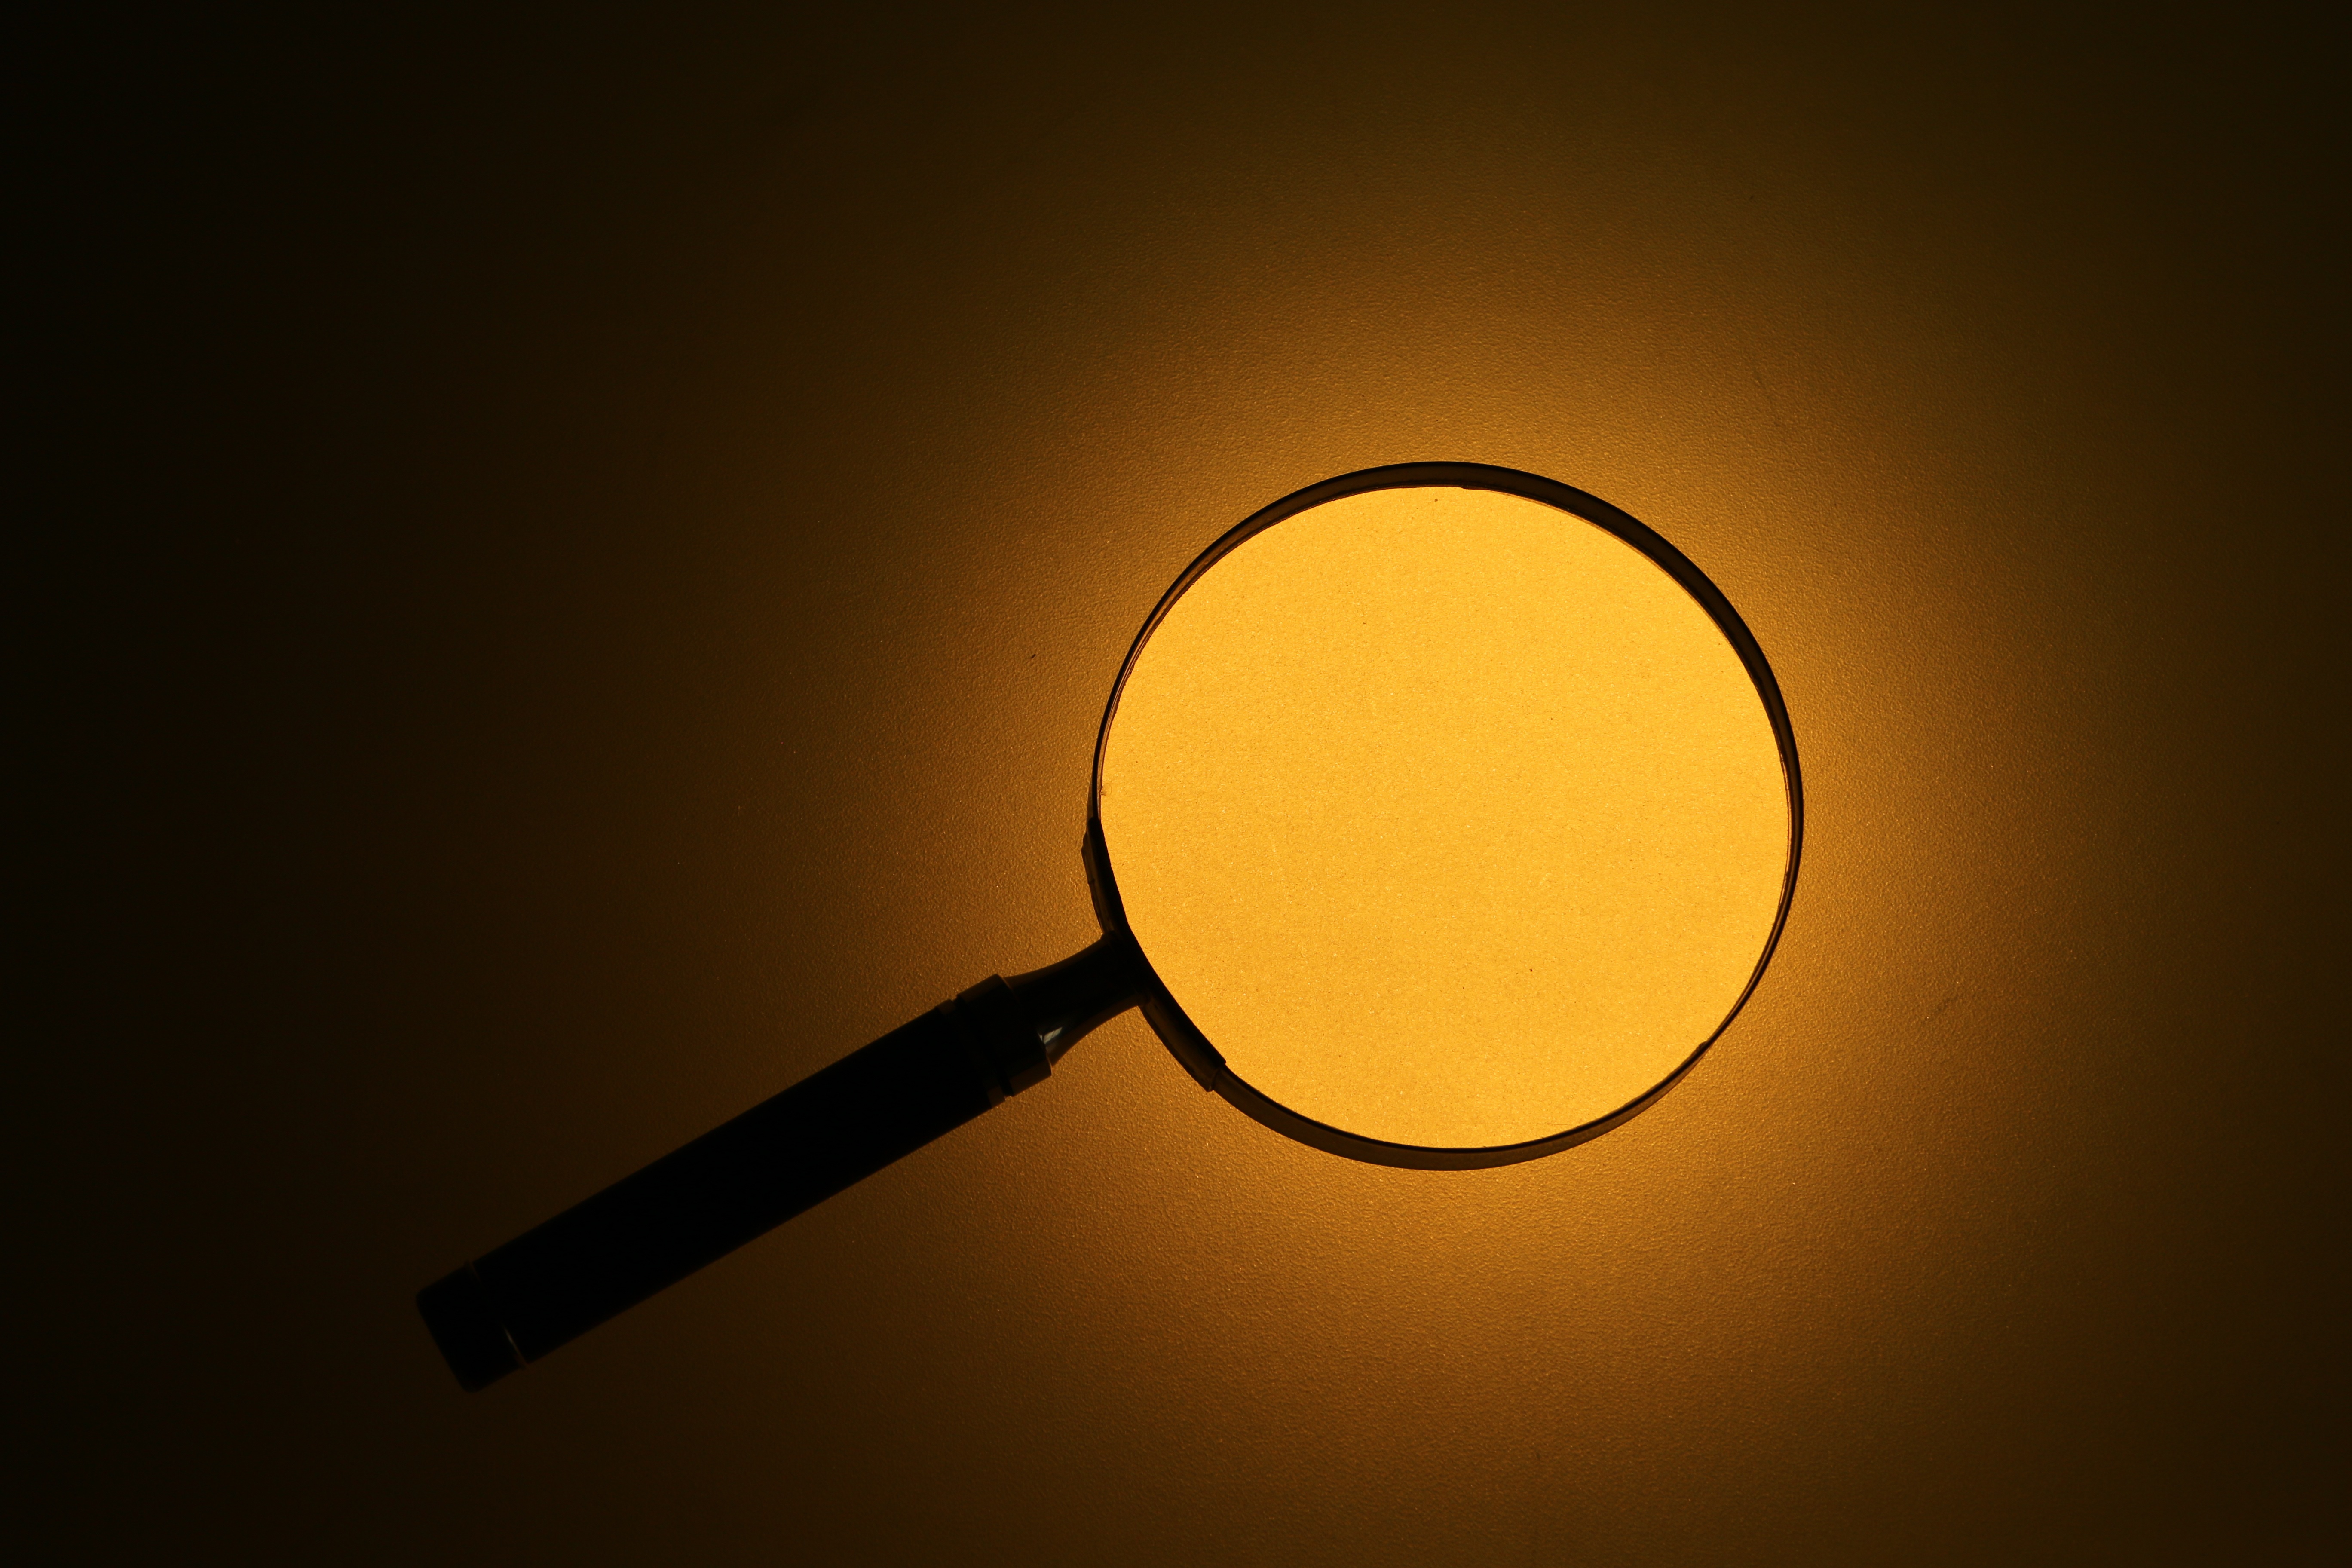
light, sun, twilight, line, reflection, yellow, lighting, circle, magnifying glass, shape, search, investigation, astronomical object, computer wallpaper, in focus, investigators